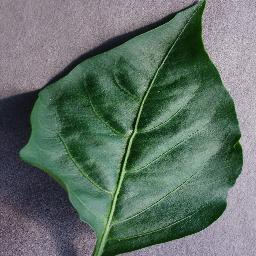
Label: Pepper,_bell___healthy